Danton Heinen

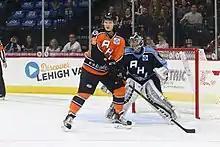
Heinen during the 2017 AHL All-Star Game.

Prior to the 2016–17 season, Heinen participated in the Bruins training camp before being named to their opening night roster and making his NHL debut against the Columbus Blue Jackets. His time in the NHL was shortlived as he was re-assigned to the Providence Bruins on November 2, 2016, after playing in seven games. Heinen recorded seven goals and six assists for 13 points in 13 games before re-joining the Bruins at the NHL level on December 10, 2016. Following another assignment to the AHL, Heinen was selected for the 2017 AHL All-Star Game and helped the Providence Bruins qualify for the 2017 Calder Cup playoffs. He helped the team advance to the Eastern Conference Finals against the Syracuse Crunch by recording 18 points in 17 games.